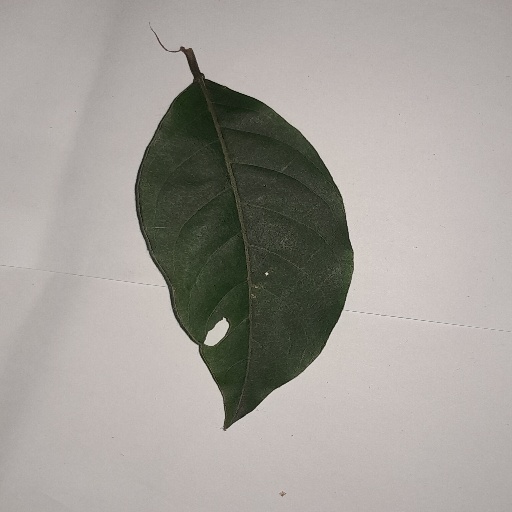
Species: HariTaki
Leaf condition: Shot Hole